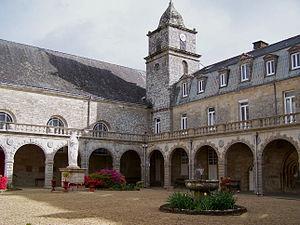
L'abbaye Notre-Dame de Langonnet, devenue le haras de Langonnet entre 1807 et 1857, est une ancienne abbaye cistercienne qui dépendait du diocèse de Quimper. Elle se situe dans le doyenné de Gourin au sud-est du bourg de Langonnet, sur la route de Plouray. Elle relève désormais de la Congrégation du Saint-Esprit. Elle a été inscrite monument historique par arrêté du 25 septembre 1928. Sa salle capitulaire, de style ogival, date du XIIIᵉ siècle.
La liste des églises du Morbihan recense de manière exhaustive les églises situées dans le département français du Morbihan. Il est fait état des diverses protections dont elles peuvent bénéficier, et notamment les inscriptions et classements au titre des monuments historiques.
La congrégation du Saint-Esprit est fondée en 1703 à Paris et revivifiée en 1848, par la fusion avec la société du Saint-Cœur de Marie. Les spiritains, appelés également missionnaires du Saint-Esprit, forment une congrégation cléricale missionnaire particulièrement développée en Afrique. Son siège actuel se trouve à Rome, avec la maison mère historique au 30 rue Lhomond à Paris.